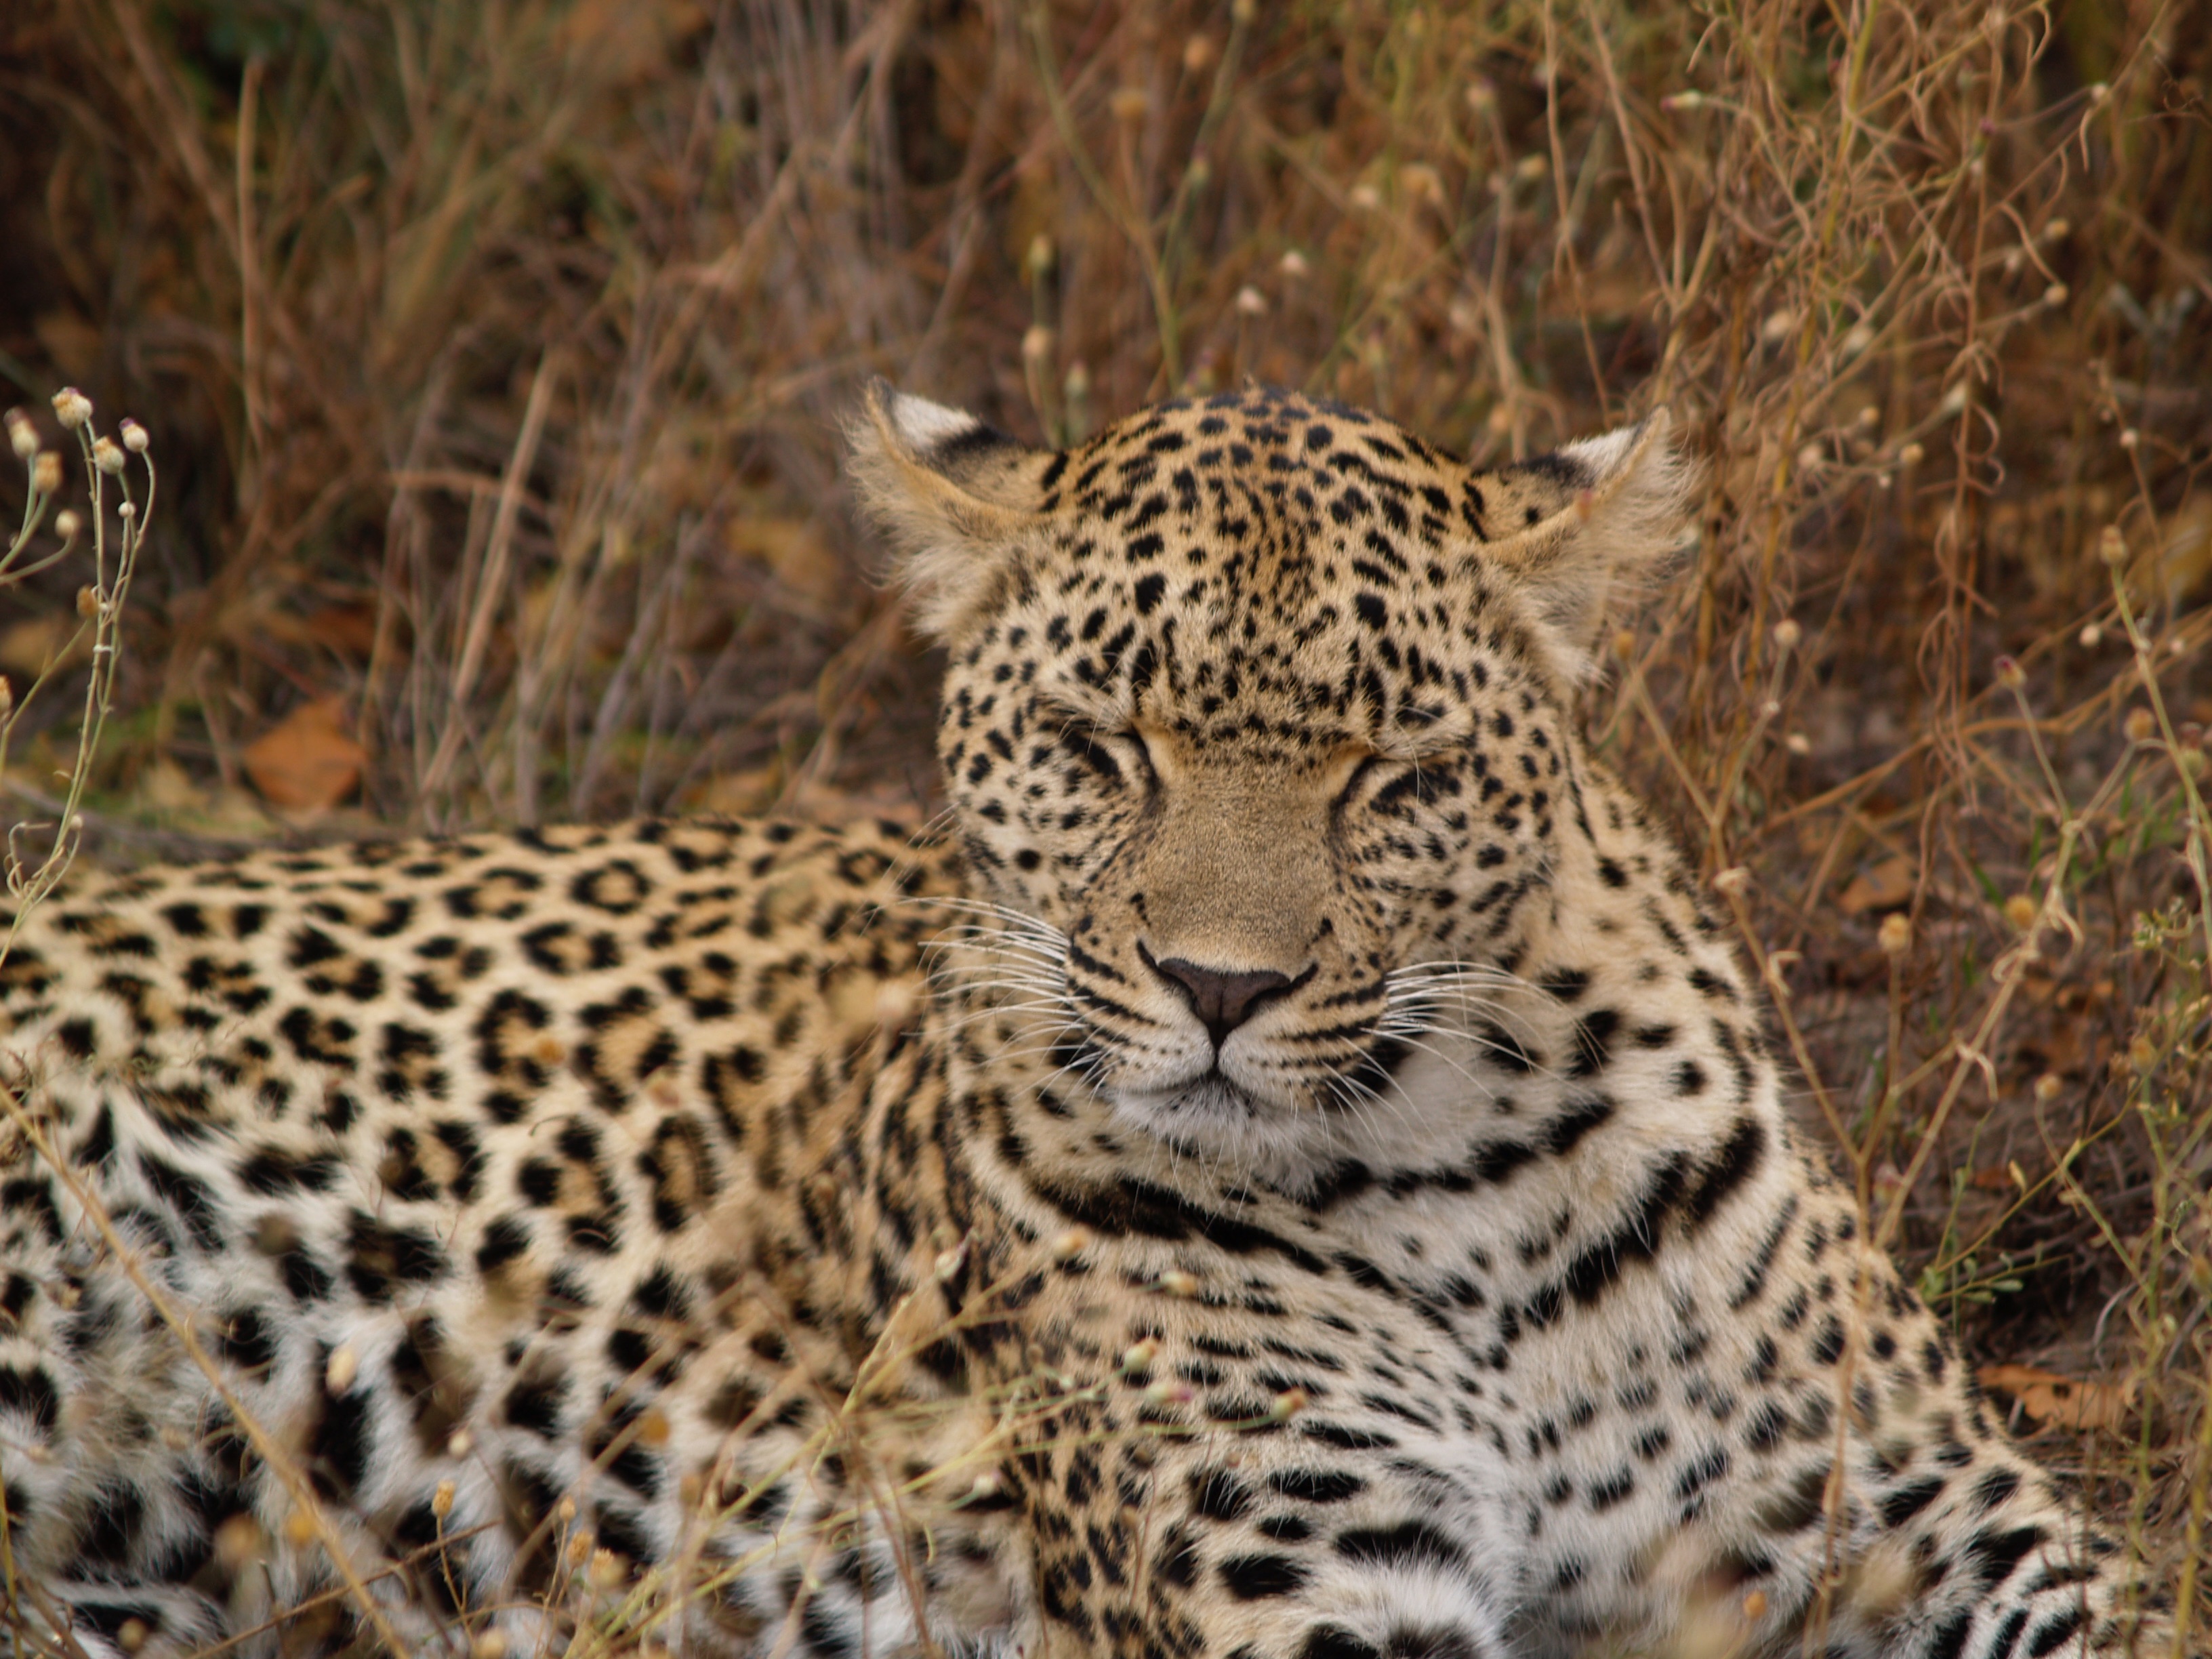
wildlife, mammal, fauna, leopard, whiskers, vertebrate, jaguar, safari, big cats, cat like mammal